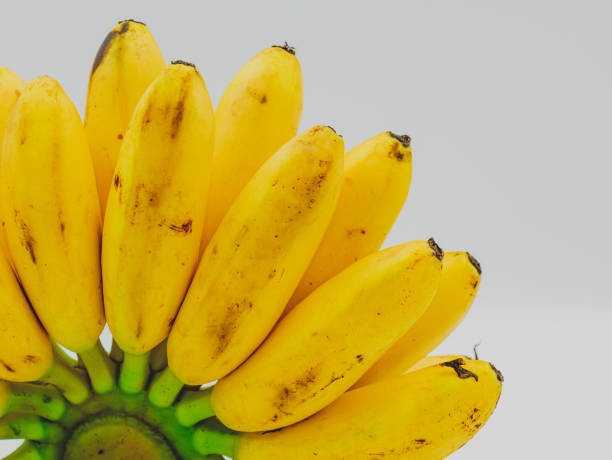
Label: banana